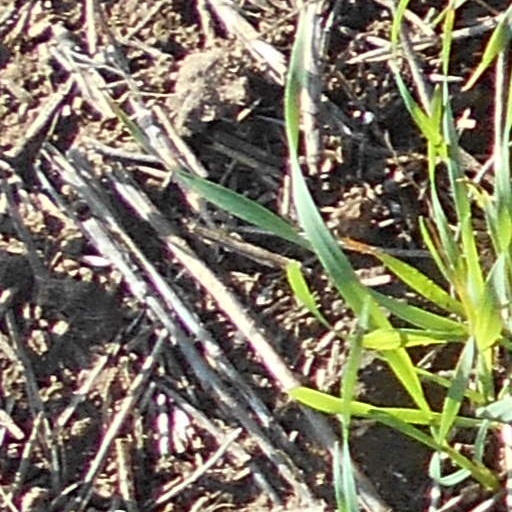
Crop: wheat